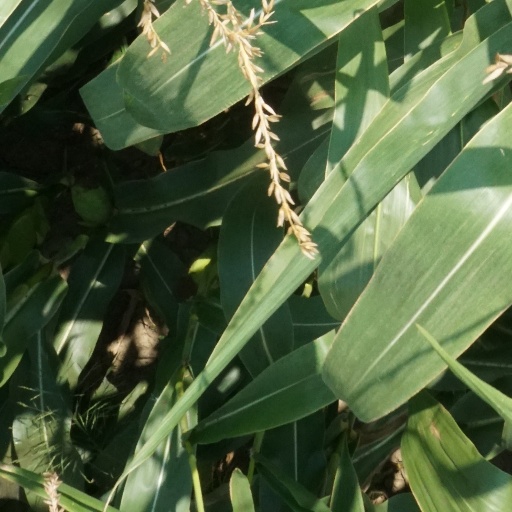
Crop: maize; corn